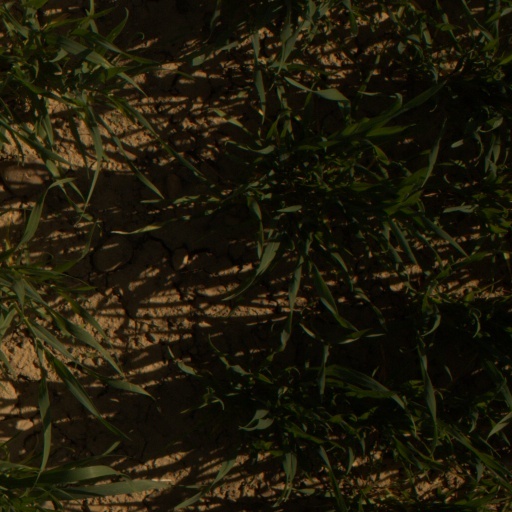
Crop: wheat